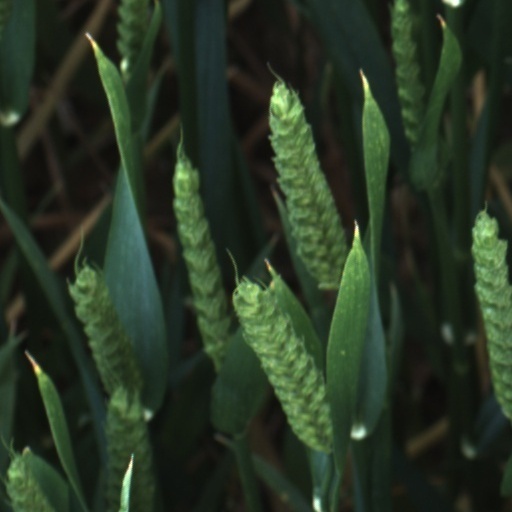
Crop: wheat